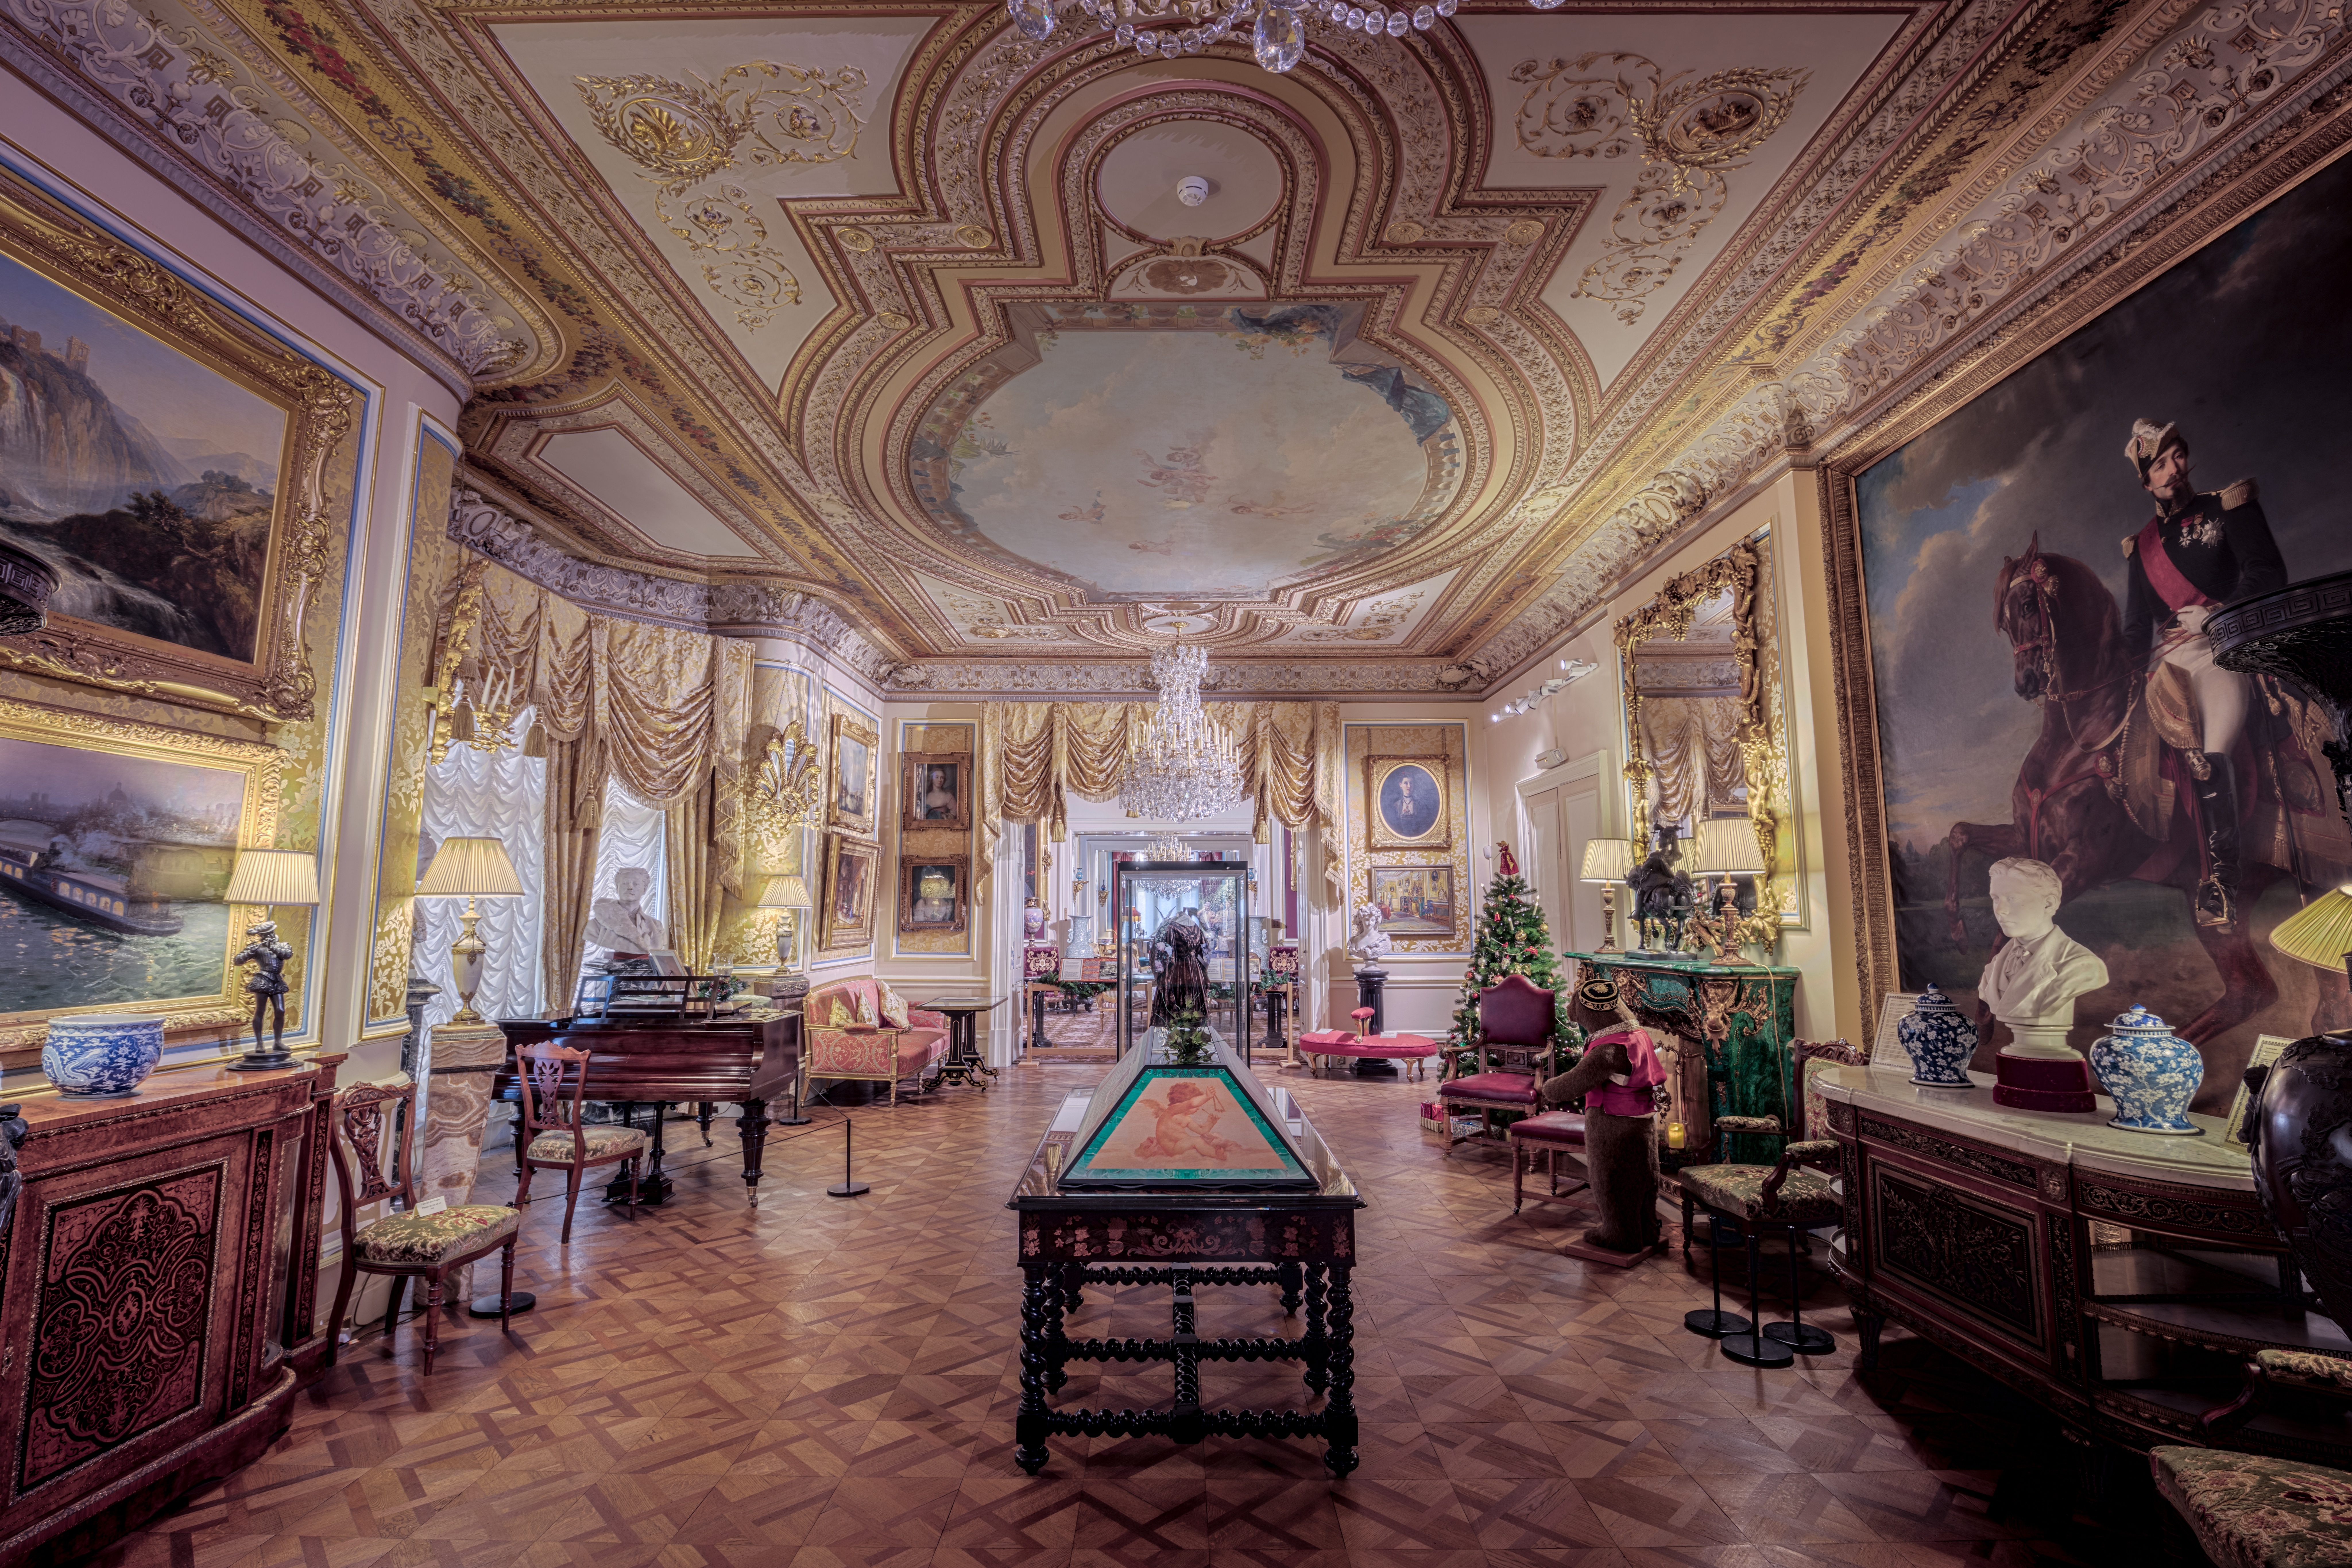
mansion, building, palace, chapel, interior design, ballroom, tourist attraction, estate, lobby, ancient history